Siddington, Gloucestershire

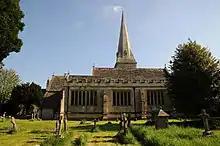
Church of St Peter, Siddington

The parish church, in the Diocese of Gloucester, is dedicated to St Peter. The church is originally Norman, and was extended in . It underwent restoration by Henry Woodyer in 1864; at this point the church tower was added. Of the Norman church, three original features remain – the south doorway, the font, and the chancel arch. The tower has a peal of six bells, all of which were cast by John Warner & Sons in 1879: